Greektown, Chicago

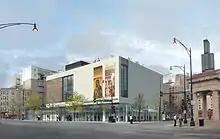
The National Hellenic Museum in Greektown, Chicago

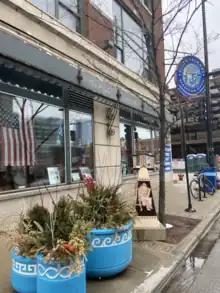
Outside of the restaurant Greek Islands, blue pots painted with famous Greek patterns, such as the Greek key, adorn the sidewalks of Greektown.

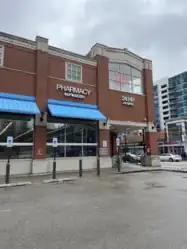
The local Walgreens is ornamented with the addition of Greek translations on the storefront signs.

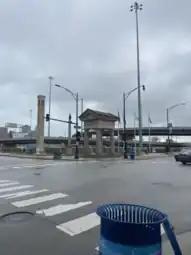
Ancient Greek architecture style monument marks the edge of Greektown. The monument sits in front of the Eisenhower Expressway.

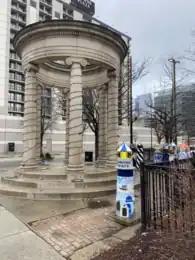
Ancient Greek Archetictural style monument marks the beginning of Greektown. It sits at the corner of Halsted and Monroe and is decorated by art from the local Greek Orthodox church's youth.

Greektown is a social and dining district, located on the Near West Side of Chicago. Today, Greektown consists mostly of restaurants and businesses, although a cultural museum and an annual parade and festival still remain in the neighborhood.